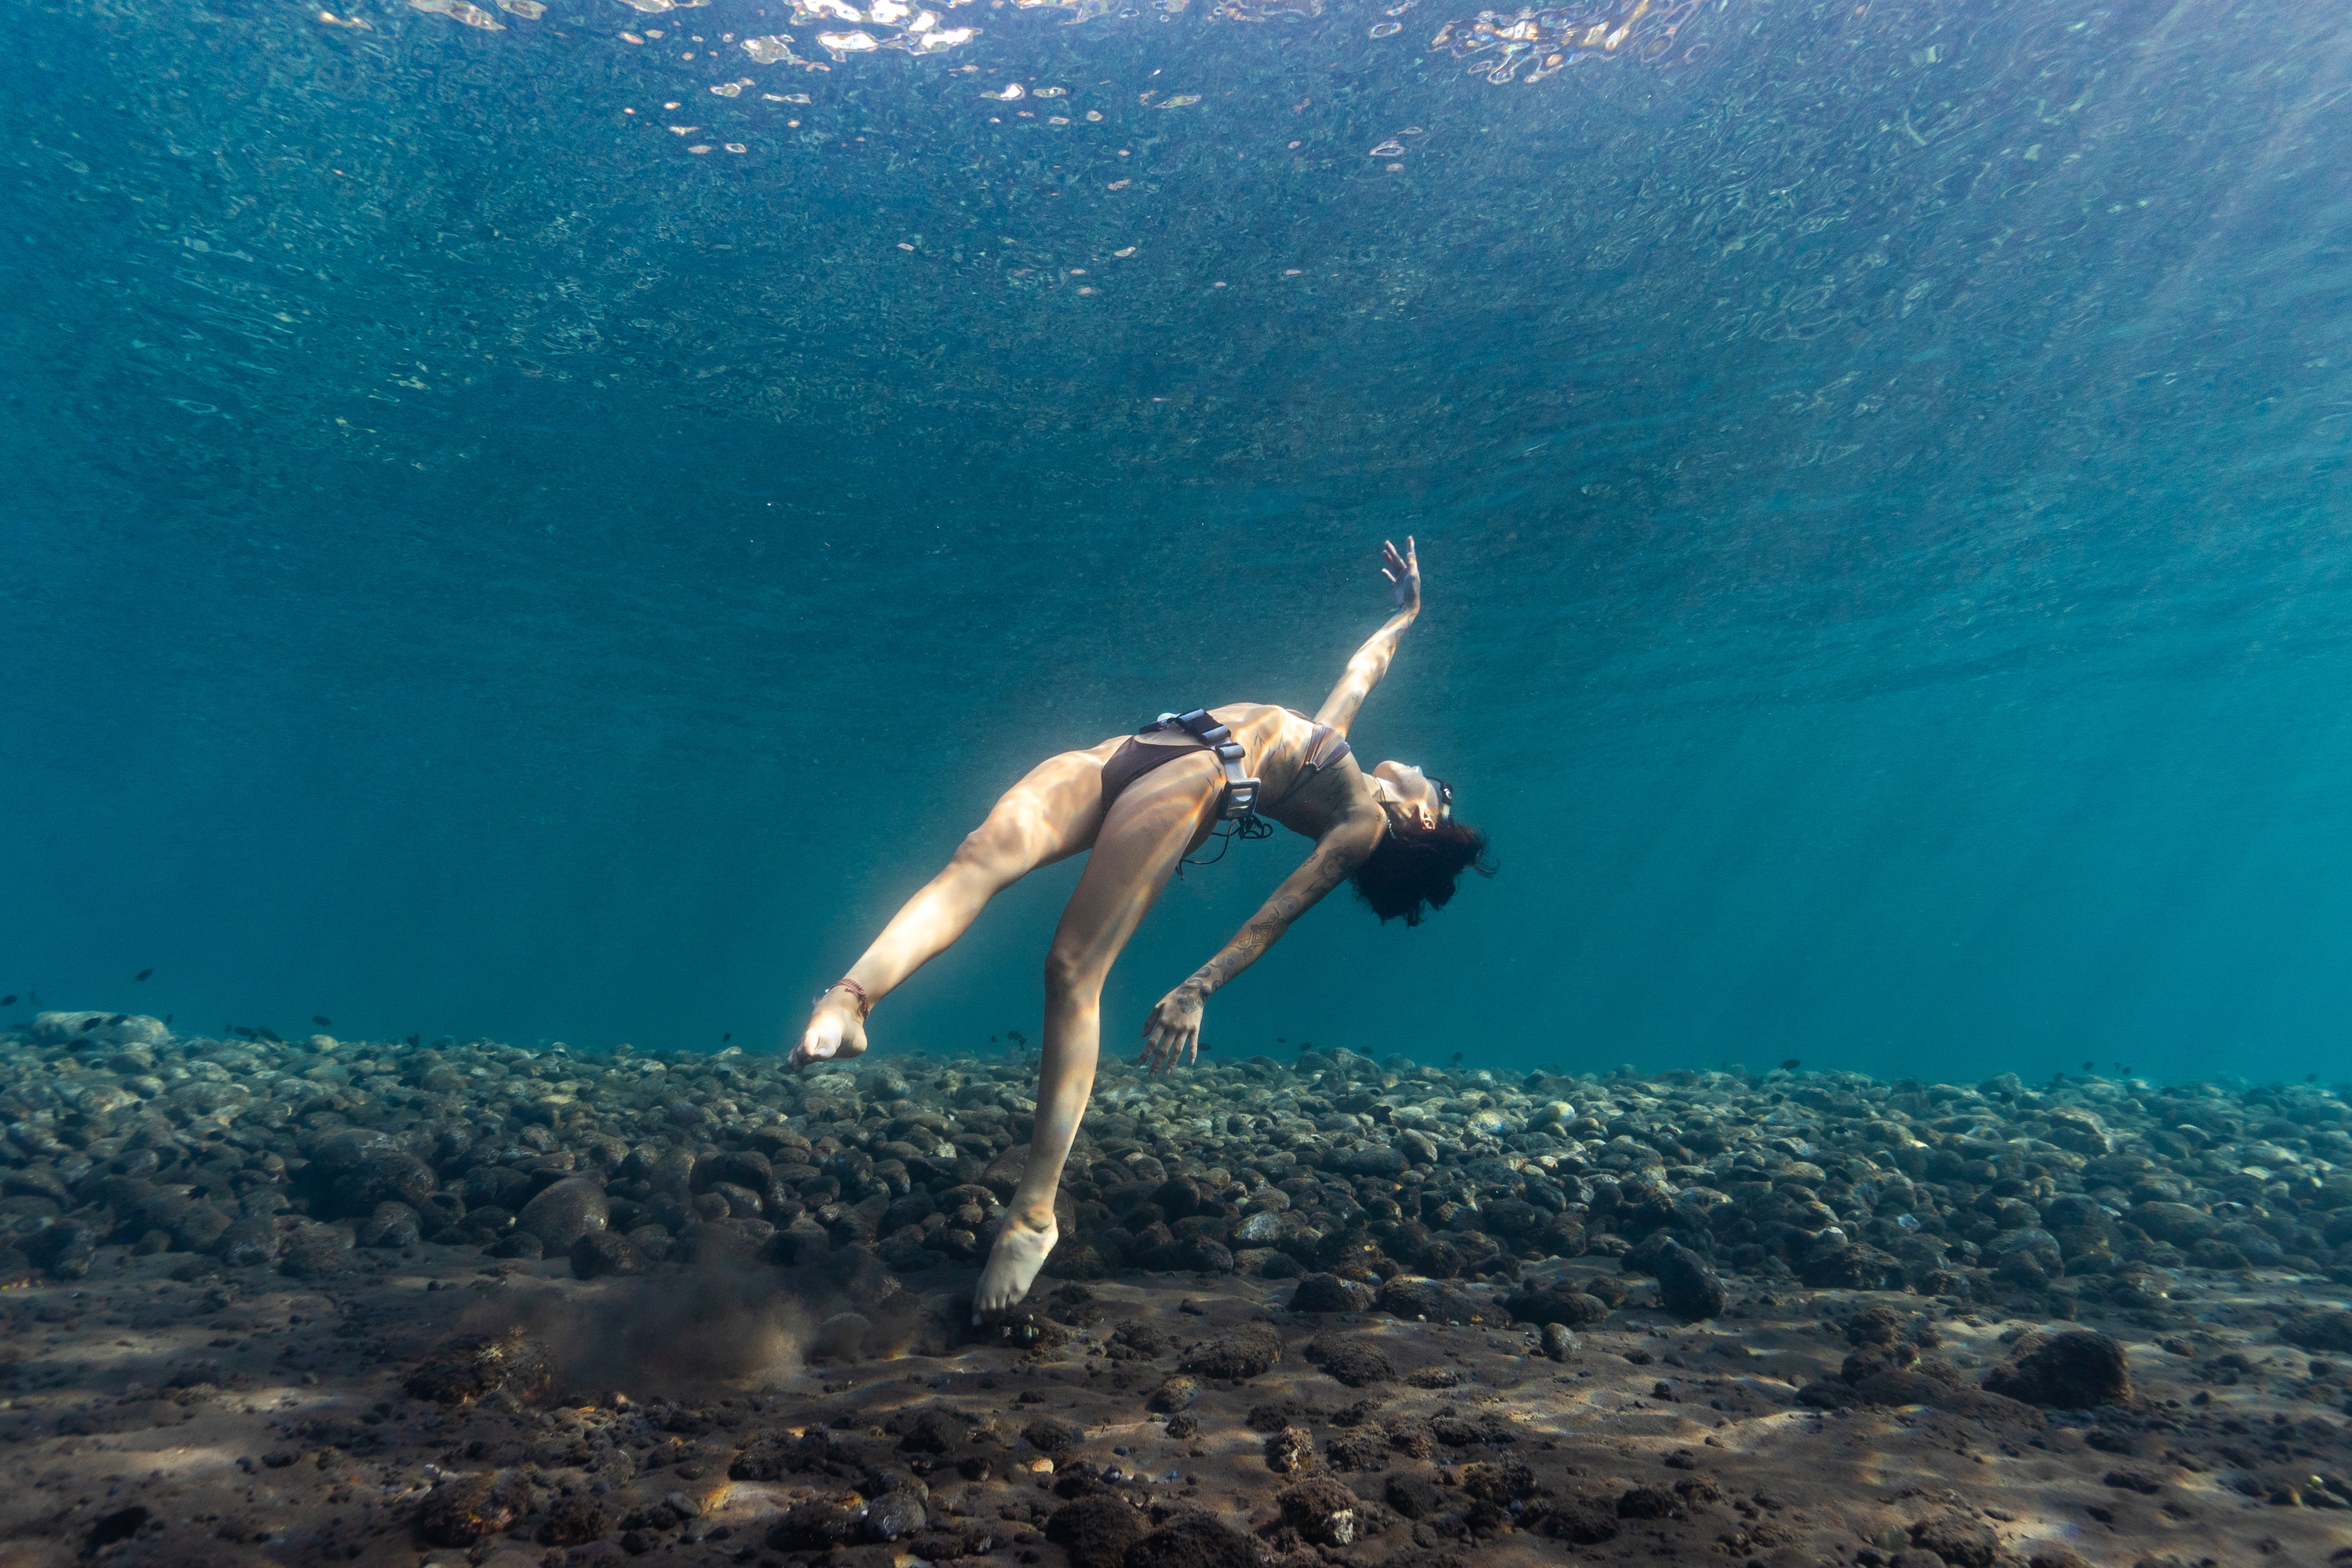
woman, water, underwater diving, People in nature, organism, swimwear, diving mask, underwater, diving equipment, marine biology, sports, leisure, electric blue, lake, balance, fun, recreation, extreme sport, personal protective equipment, ocean, adventure, diving, Finswimming, wildlife, wind wave, rock, wetsuit, water sport, landscape, soil, swimmer, wave, individual sports, sea, reef, aquanaut, divemaster, Barechested